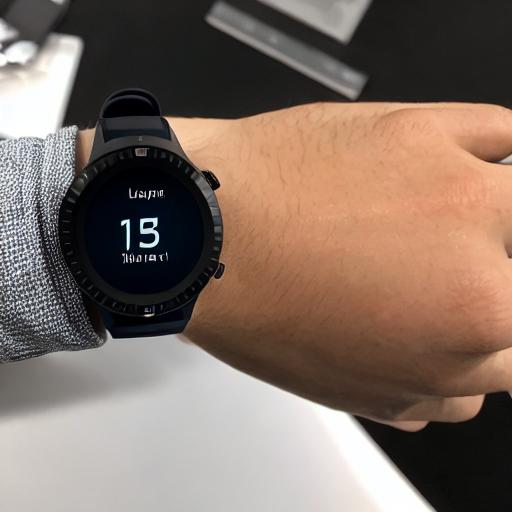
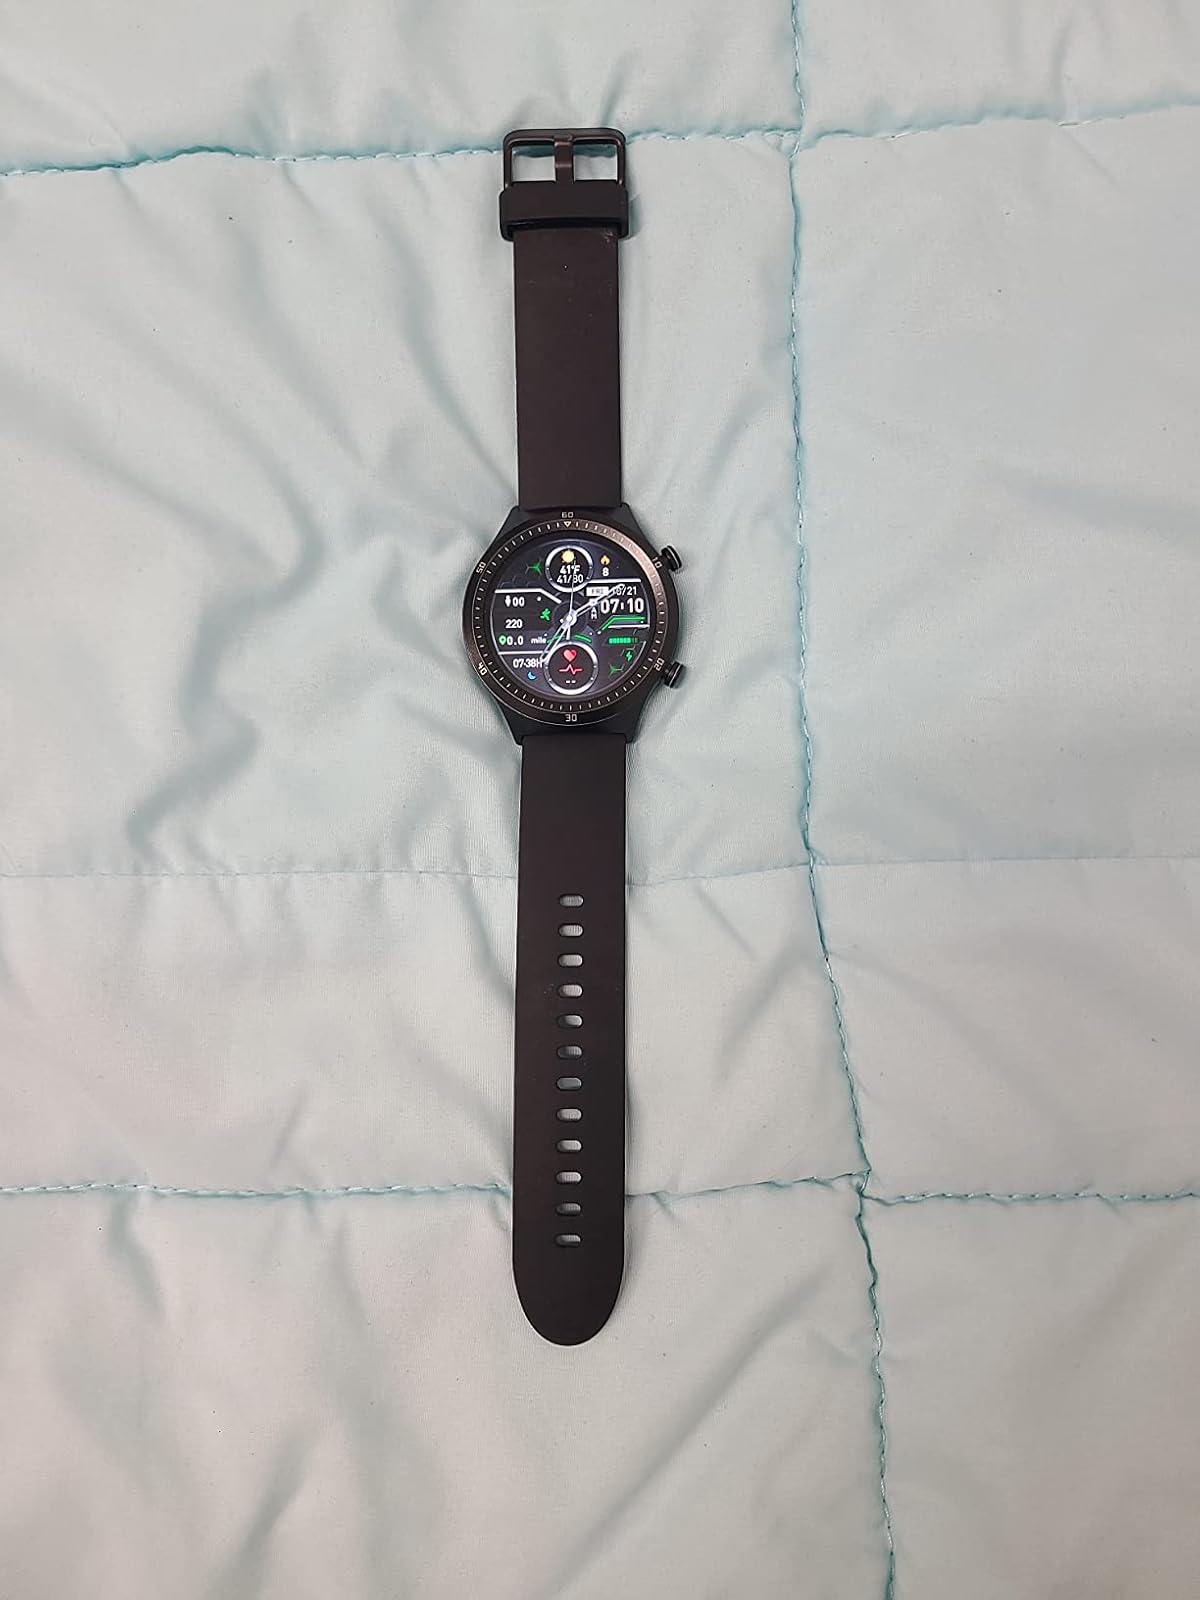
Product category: smartwatch
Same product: no